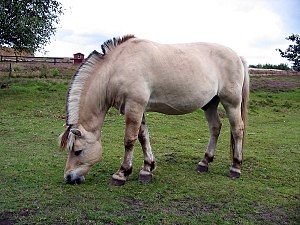
Fjordhest
Fjordhest, Hjerl Hede 2004.
en fjordhest i Hjerl Hede
Fjordhest – og kendt som fjording og vestlandshest – er en norsk hesterace fremavlet på Vestlandet, men nu spredt over hele Norge og regnet som et af landets nationalsymboler. Racen er gammel, selv om den første stambog over fjordhest ikke udkom i Norge før i 1910. Den har mange primitive kendetegn, som ellers kun findes hos den vildtlevende przewalski-hest. Fjordhesten tilhører egentlig ponyracerne, selv om den i Norge anses som hest og ikke pony.